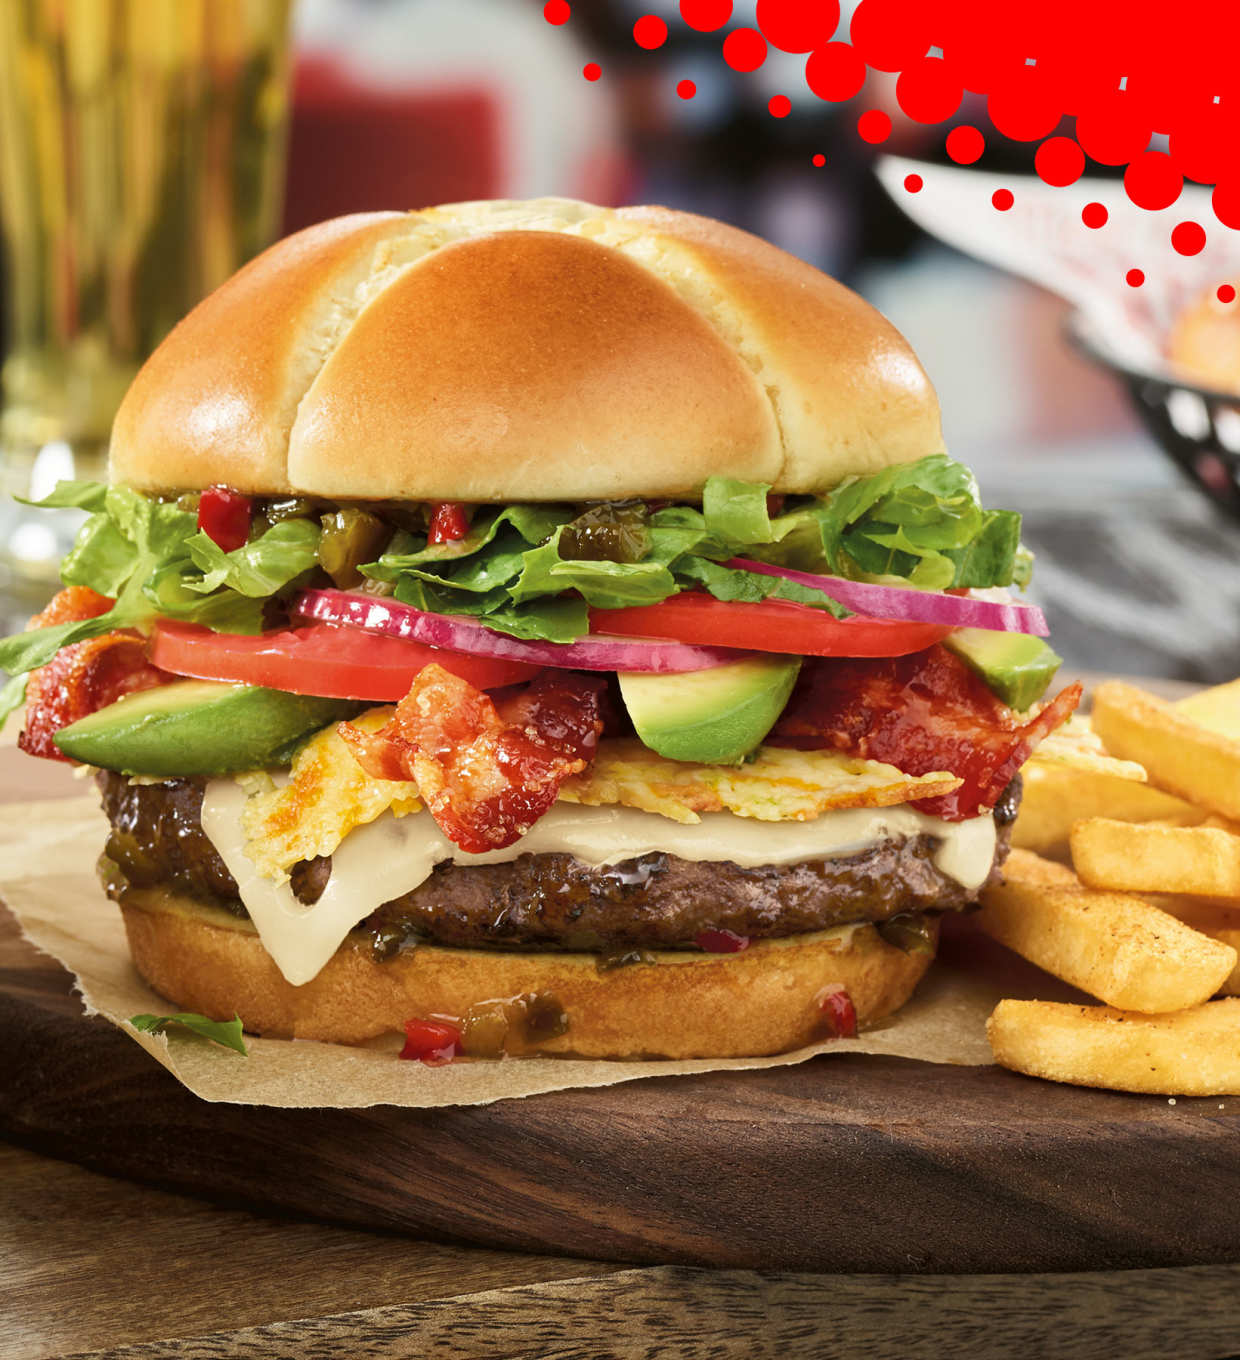
Dish: burger